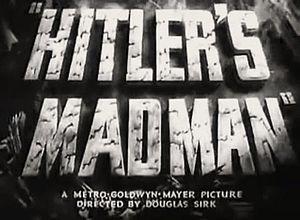
Hitler's Madman est un film américain réalisé par Douglas Sirk en 1942, sorti en 1943.